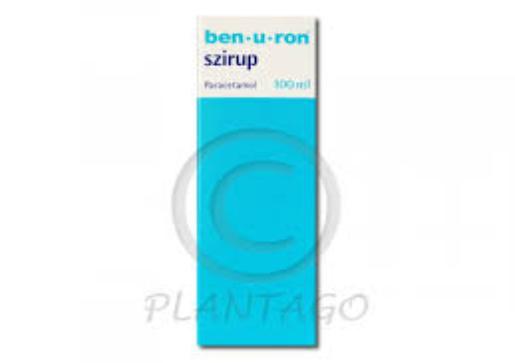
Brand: benuron
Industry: Medical